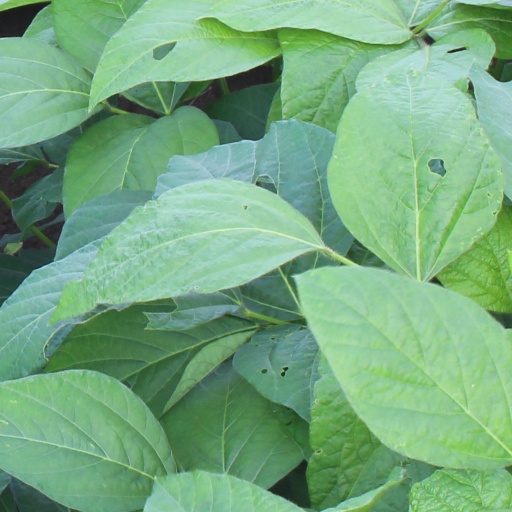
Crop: soybean